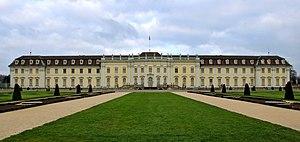
Le château de Louisbourg ou château de Ludwigsbourg, situé à Louisbourg dans le Land de Bade-Wurtemberg, en Allemagne, compte parmi les plus grandes résidences baroques d'Europe. Il fut construit selon les vœux du duc Eberhard-Louis de Wurtemberg. Le château possède quatre parties et compte 452 pièces.